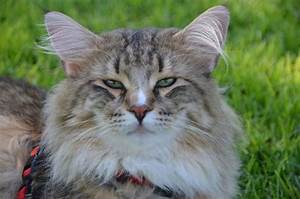
Label: gatto